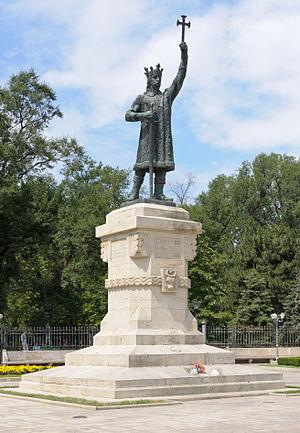
Monument à fr:Étienne III de Moldavie:Étienne III de Moldavie, dit Étienne le Grand et Saint (Ștefan cel Mare și Sfânt) à Chisinau, en Moldavie. 日本語: モルドバ共和国の首都キシナウのシュテファン大公の像 Română: Monumentul lui Ștefan cel Mare, Chișinău, Moldova.
Alexandru Plamădeală, né en 1888 et mort en 1940, est un sculpteur Moldave. Il est l'artiste responsable de la création du monument d'Étienne le Grand à Chișinău.
Chișinău ou Chisinau sans les diacritiques, en russe : Кишинёв, est la capitale de la République de Moldavie et la ville principale de la Bessarabie, qui est une partie de la région historique de Moldavie.
Ștefan cel Mare est un voïvode de Moldavie qui a régné durant 47 ans entre 1457 et 1504. Étienne le Grand est issu de la famille des Mușatini. Il est né en 1433 à Borzești et mort le 2 juillet 1504 à Suceava.
L’histoire de la Roumanie, en tant qu'État moderne, ne commence réellement qu'avec la création des Principautés unies de Moldavie et de Valachie en 1859. Cependant, l'histoire des pays où évoluent les roumanophones remonte à l'Antiquité et comprend des territoires plus vastes que la Roumanie actuelle.
L’histoire de la Roumanie, en tant qu'État moderne, ne commence réellement qu'avec la création des Principautés unies de Moldavie et de Valachie en 1859. Cependant, l'histoire des pays où évoluent les roumanophones remonte à l'Antiquité et comprend des territoires plus vastes que la Roumanie actuelle.